Rohrpost in Berlin

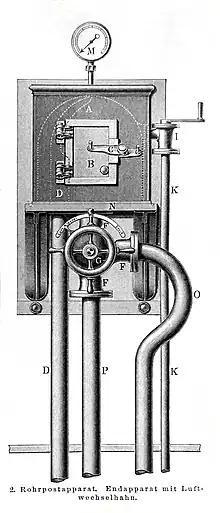
Functional principle of a pneumatic post terminal apparatus with air exchange cock (around 1900): The barrel tube D opens into the chamber A, whose door B with a rubber seal can be closed airtight by the pressure lever C. The chamber can be connected to the pressure pipe O or the suction pipe P by the air exchange cock F. It is moved by the hand wheel G with a pointer to the positions indicated on the brass plate of the table top N. The chamber can be ventilated by means of the air cock I via the external air pipe K. The pressure gauge M is used to check the air pressure.

The Rohrpost in Berlin, was a pneumatic tube postal service, which existed from 18 November 1865 until 1963 in West Berlin and in East Berlin until 1976.